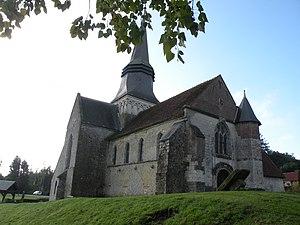
Église Notre-Dame de Fontenay-Torcy This building is indexed in the Base Mérimée, a database of architectural heritage maintained by the French Ministry of Culture,